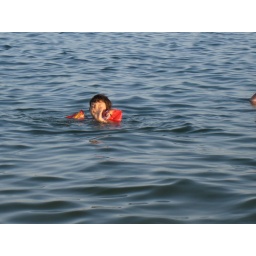
Since his swimming lessons over the last year, Paquito has taken to the water like a duck.